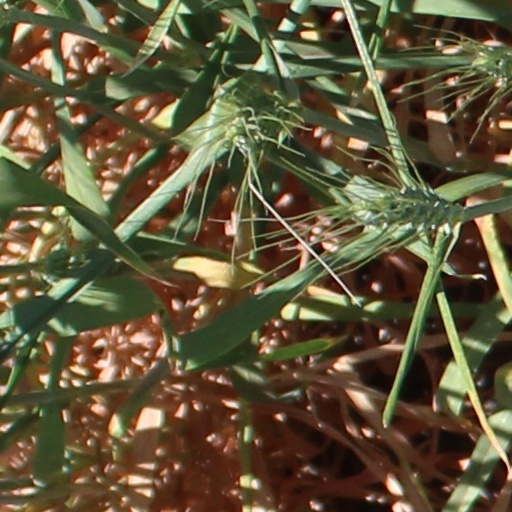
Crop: wheat